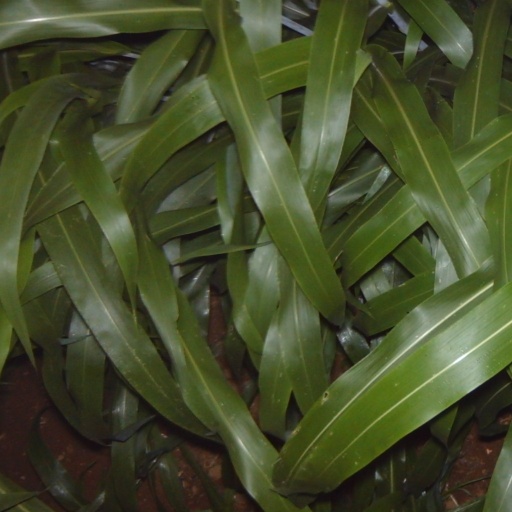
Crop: sorghum